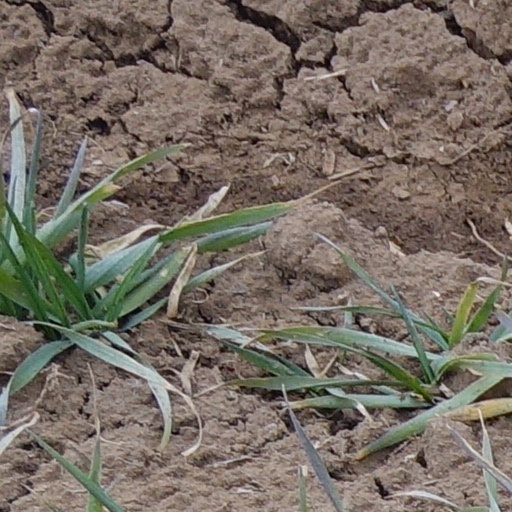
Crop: wheat